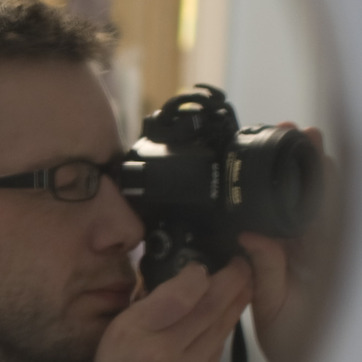
Material: plastic